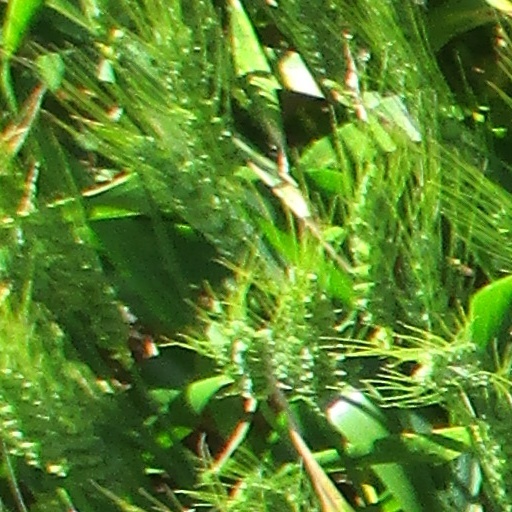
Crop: wheat